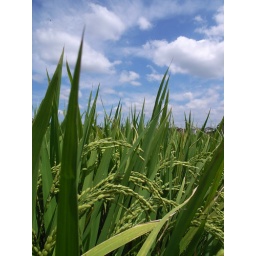
Rice plant under the sky